Patricia Kopatchinskaja

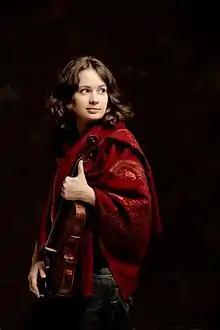
Kopatchinskaja in 2012

Kopatchinskaja was born in Chișinău, in the Moldavian Soviet Socialist Republic (now Moldova). She comes from a family of musicians. Her parents were both with the state folk ensemble of Moldova: her mother, Emilia Kopatchinskaja, was a violinist, and her father, Viktor Kopatchinsky, was a cimbalom player. While her parents were on concert tour through the former Eastern bloc, she grew up with her grandparents. She started playing the violin at age 6.